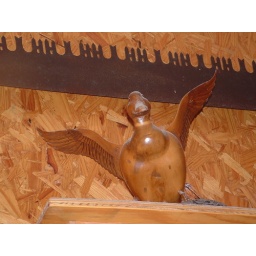
This duck is on top of the gun cabinet in the stair way.